King Island emu

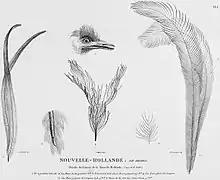
Charles Alexandre Lesueur's 1807 plate of the head, wing and feathers of a possible King Island emu

Péron stated that the nest was usually situated near water and on the ground under the shade of a bush. It was constructed of sticks and lined with dead leaves and moss; it was oval in shape and not very deep. He claimed that seven to nine eggs were laid always on 25 and 26 July, but the selective advantage of this breeding synchronisation is unknown. The female incubated the eggs, but the male apparently developed a brood patch, which indicates it contributed as well. The non-incubating parent also stayed by the nest, and the chicks left the nest two to three days after hatching. The eggs were preyed upon by snakes, rats, and quolls. Péron gave the incubation period as five or six weeks, but since the mainland emu incubates for 50 to 56 days, Pfennigwerth pointed out that this may be too short. He stated a mother emu would defend its young from crows with its beak, but this is now known to be strictly male behaviour.